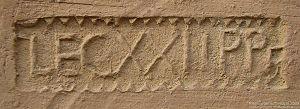
La Legio XXII Primigenia fut une légion créée par l'empereur Caligula vraisemblablement en 39 apr. J.-C. en vue de sa campagne en Germanie. Pendant quelque trente ans elle fut basée à Mogontiacum. Pendant l'Année des quatre empereurs, une unité formée de légionnaires de la XXII Primigenia et de la IIII Macedonia accompagna Vitellius dans sa marche sur Rome ; les cohortes restant sur le Rhin durent se rendre à Caius Julius Civilis pendant la révolte des Bataves de 69-70. Par la suite, Vespasien transféra la légion à Colonia Ulpia Traiana plus bas sur le Rhin où les légionnaires durent rebâtir le camp détruit par les rebelles.